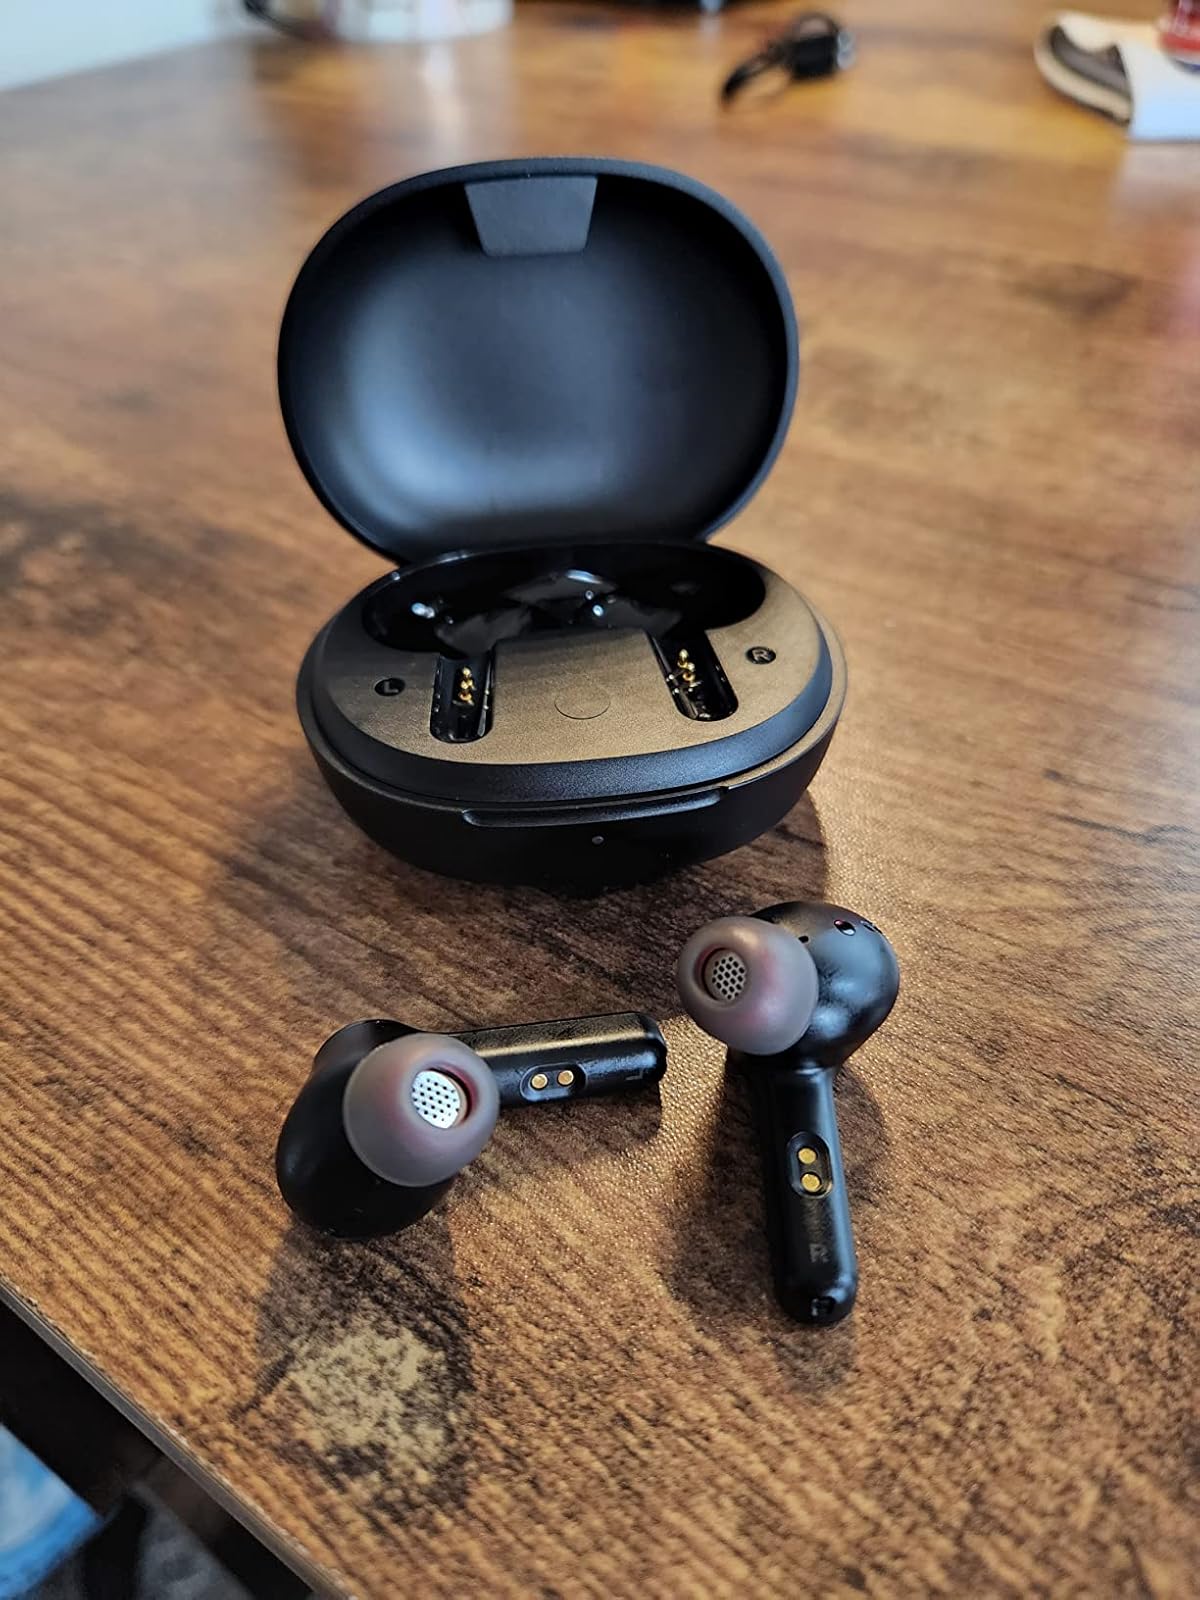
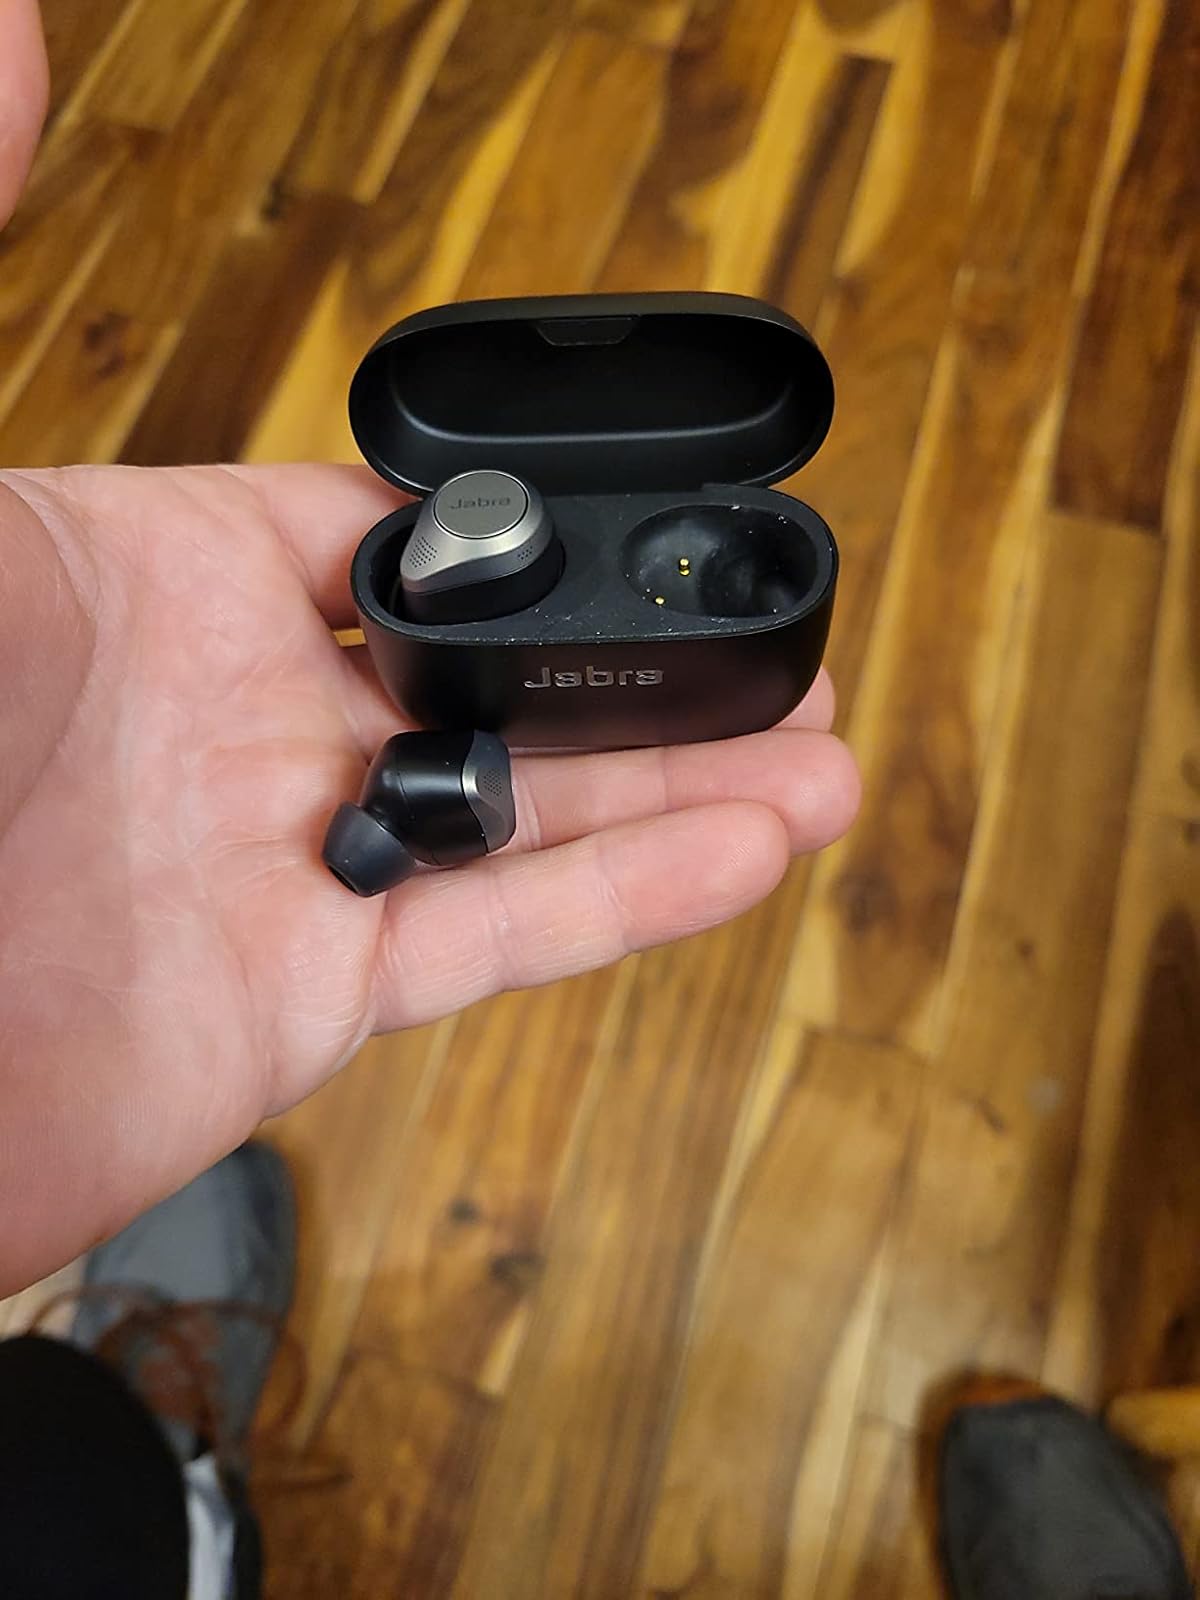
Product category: earbuds
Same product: no